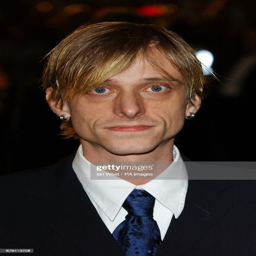
star of the film actor arrives for the premiere .